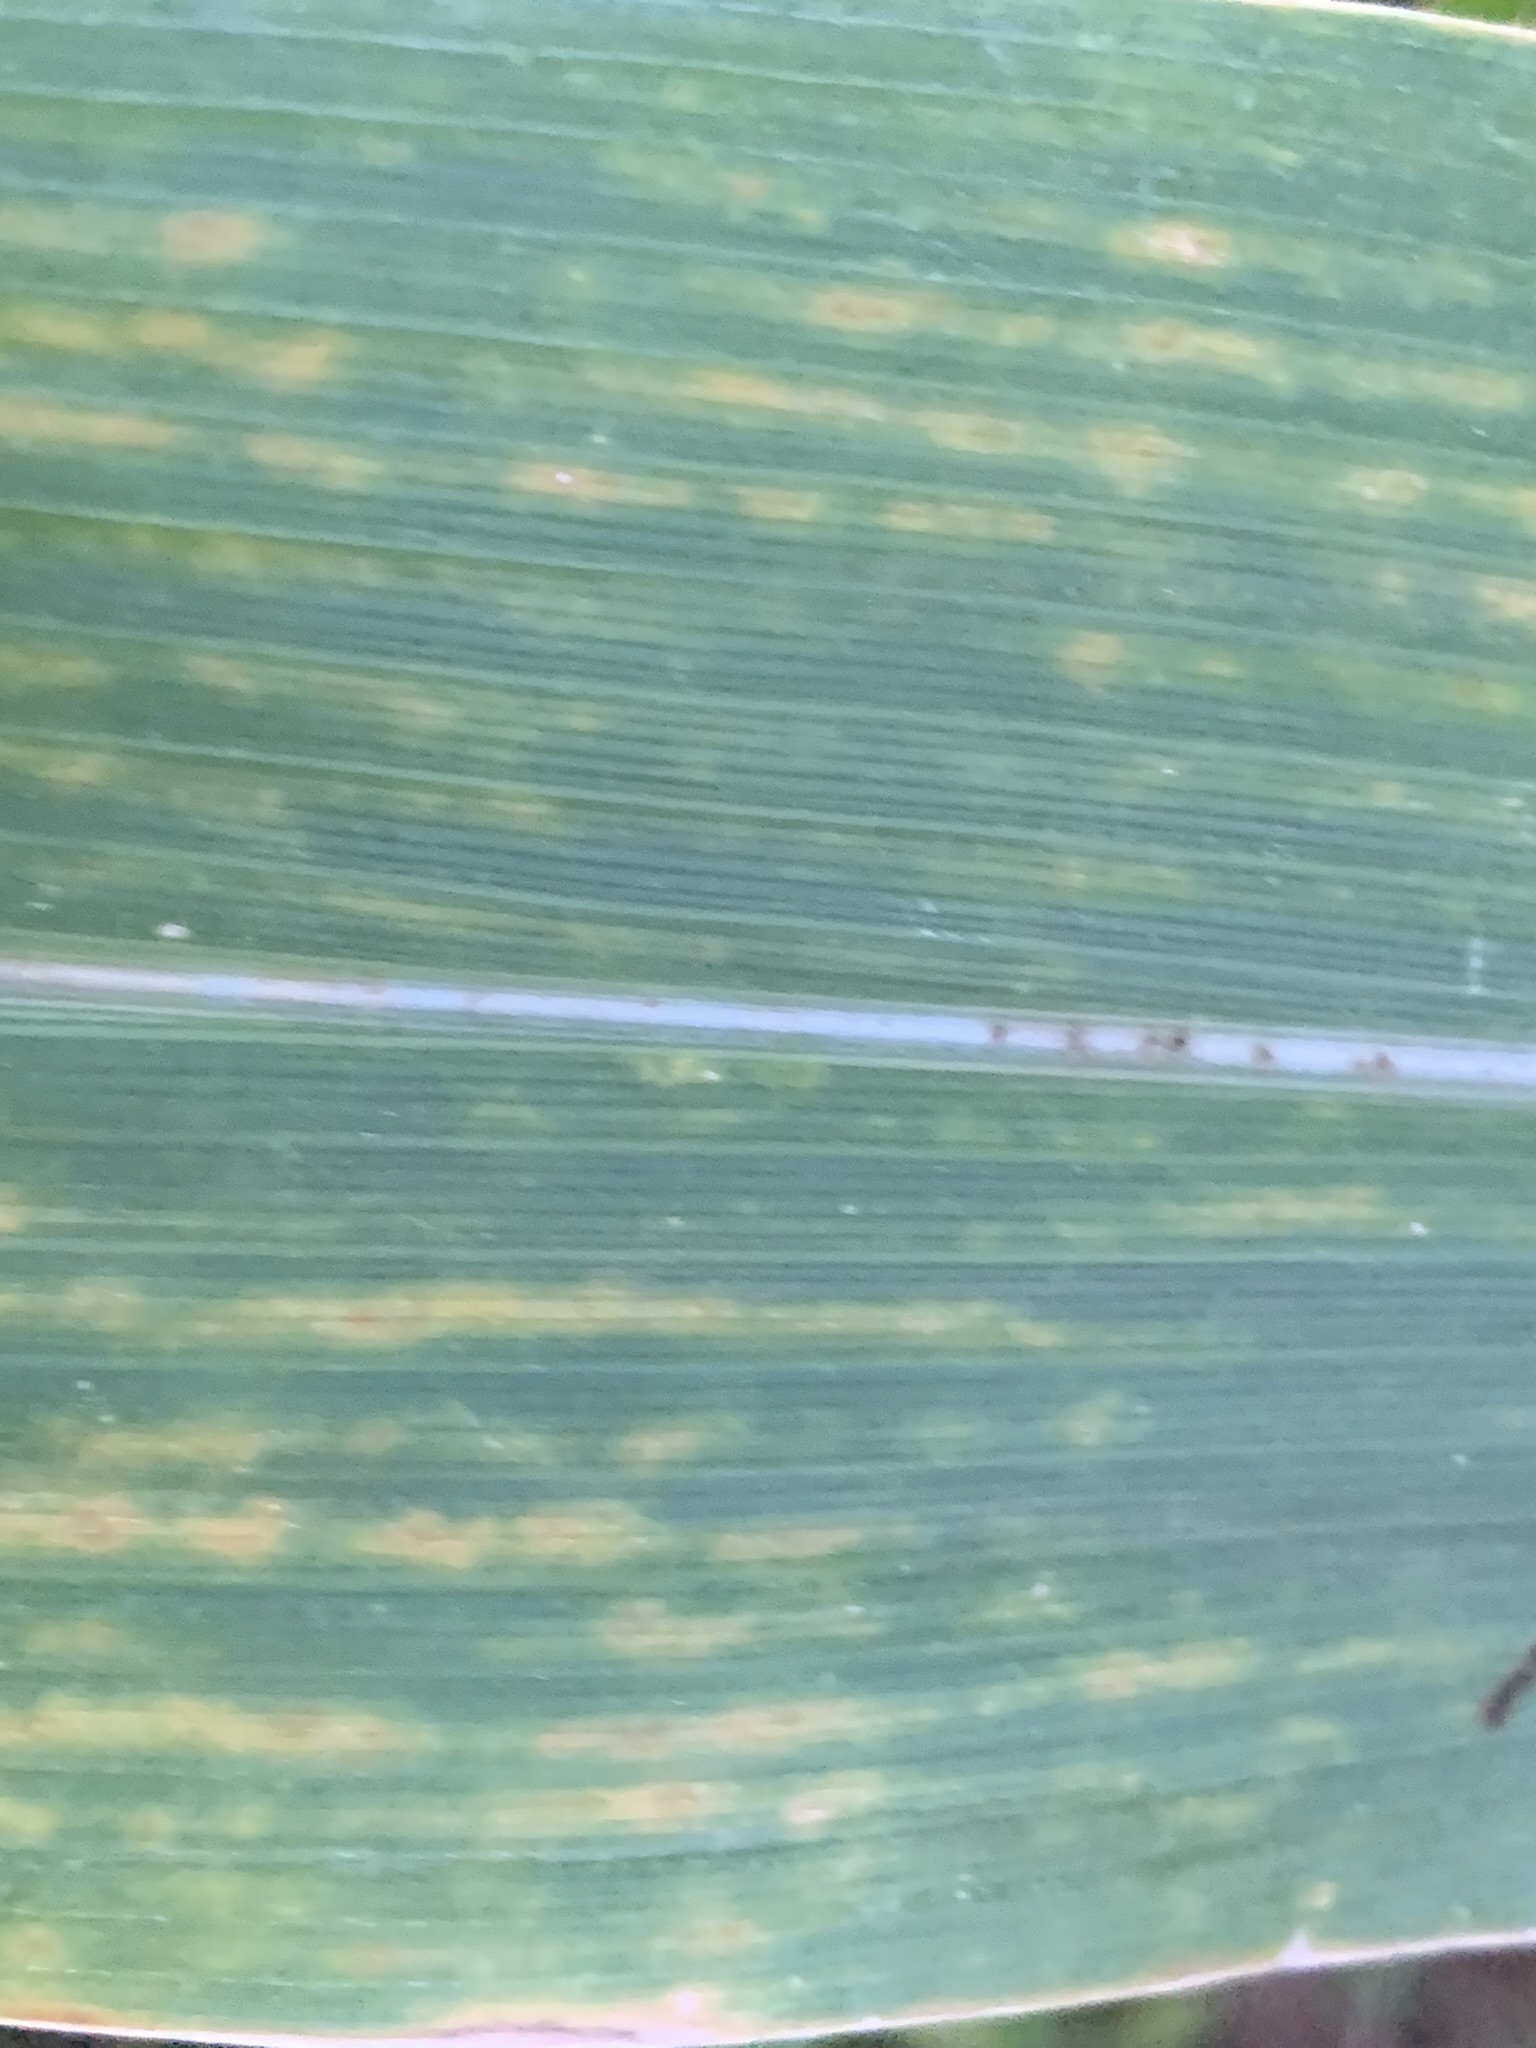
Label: MLN